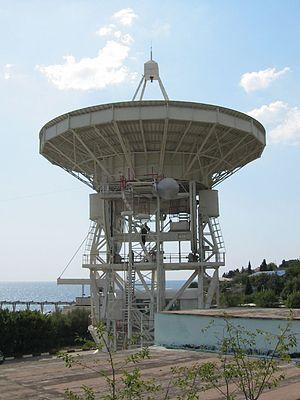
L'observatoire de Simeïz, parfois écrit Simeis, était un observatoire astronomique destiné à la recherche, jusqu'au milieu des années 1950. Il se trouve sur le mont Kochka, une montagne des monts de Crimée, et sur le territoire de Simeïz.